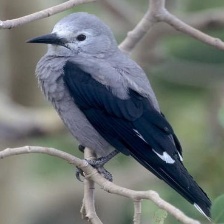
Species: CLARKS NUTCRACKER
Scientific name: NUCIFRAGA COLUMBIANA
ImageNet parent category: jay